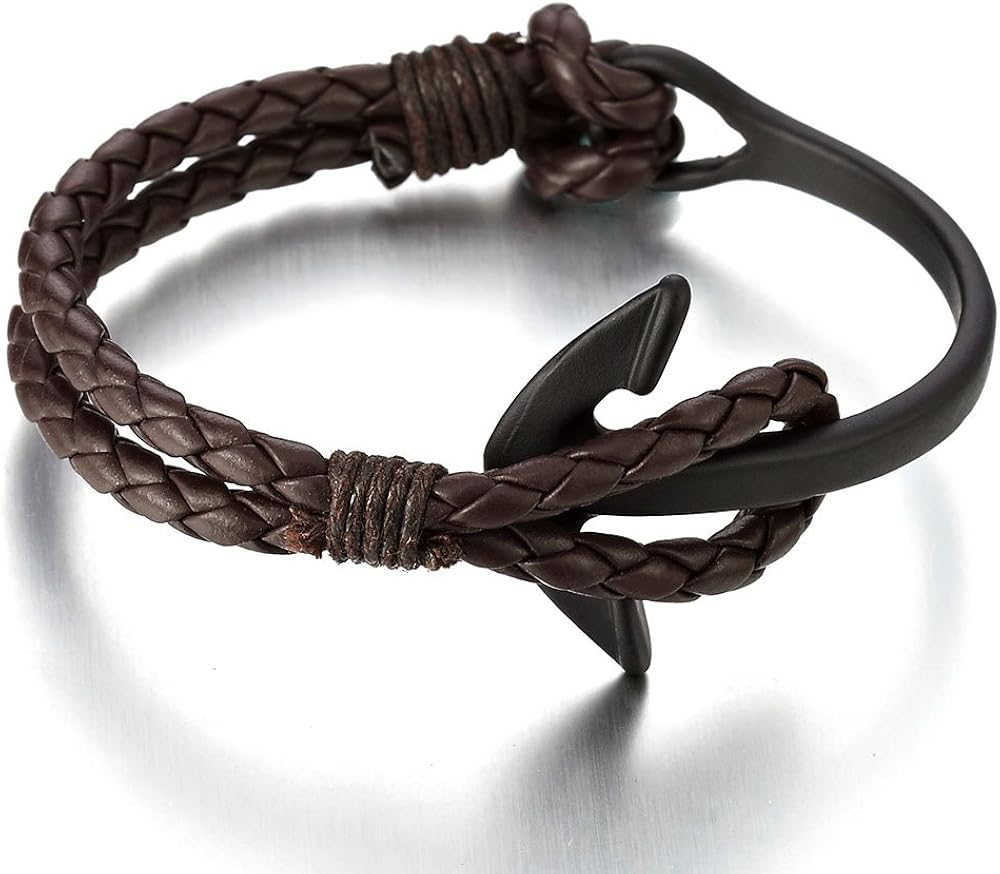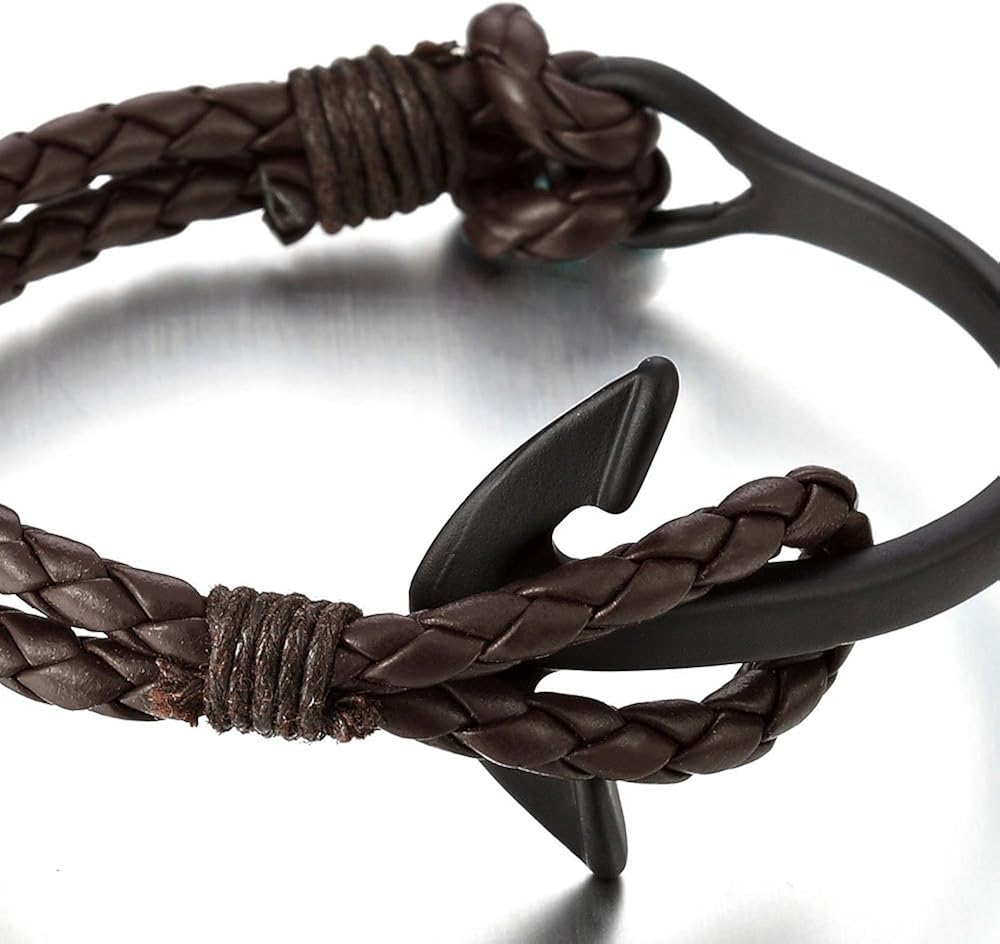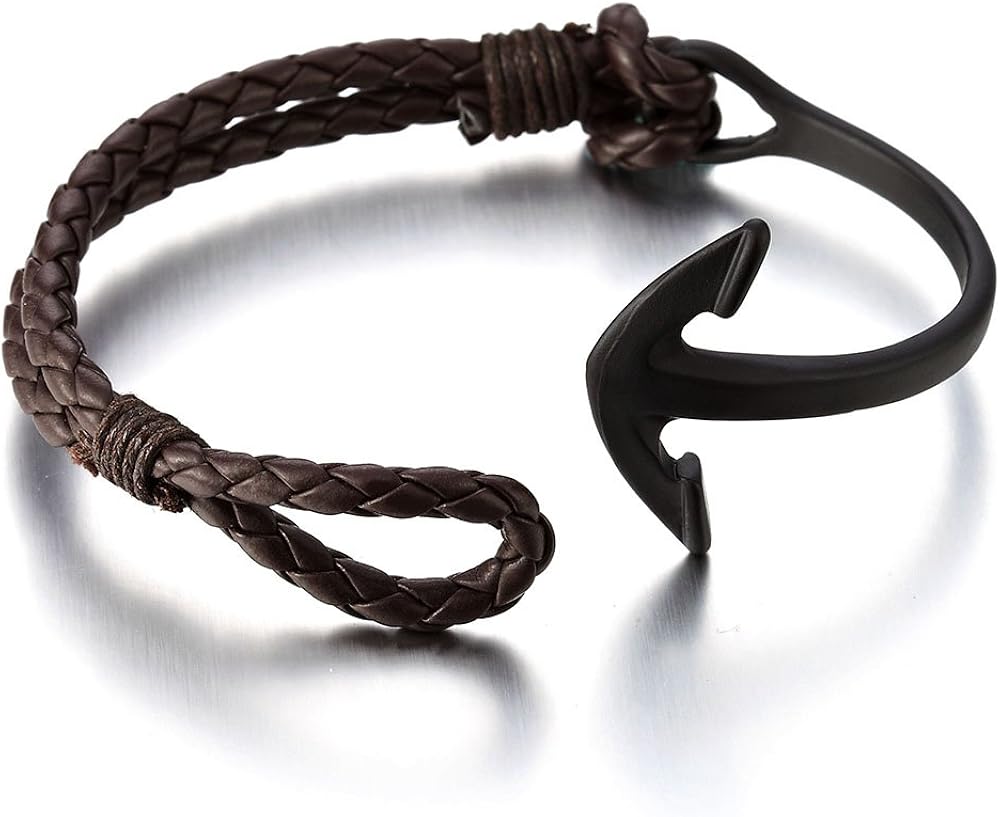
COOLSTEELANDBEYOND Mens Black Marine Anchor Bangle Bracelet Wristband with Brown Braided Leather Straps
Category: AMAZON FASHION
*Condition: 100% brand new*Code: MB-1025*Metal: Alloy*Material: Leather*Dimension: length: 21CM(8.27"); width: 0.8CM(0.31")*Weight: 15.5g*Package: Bag with Brand Name COOLSTEELANDBEYOND
Features: Condition: 100% brand new | Metal: Alloy | Material: Leather | Dimension: length: 21CM(8.27"); width: 0.8CM(0.31");Weight: 15.5g | Package: Bag with Brand Name COOLSTEELANDBEYOND